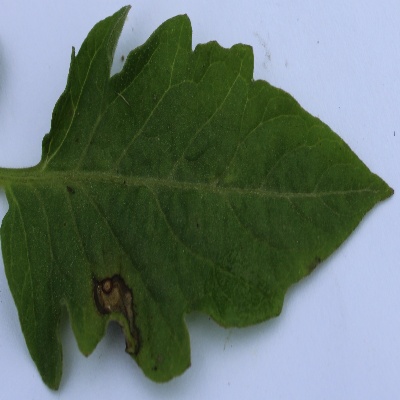
Crop: Tomato
Condition: septoria leaf spot